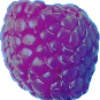
Label: Raspberry 1